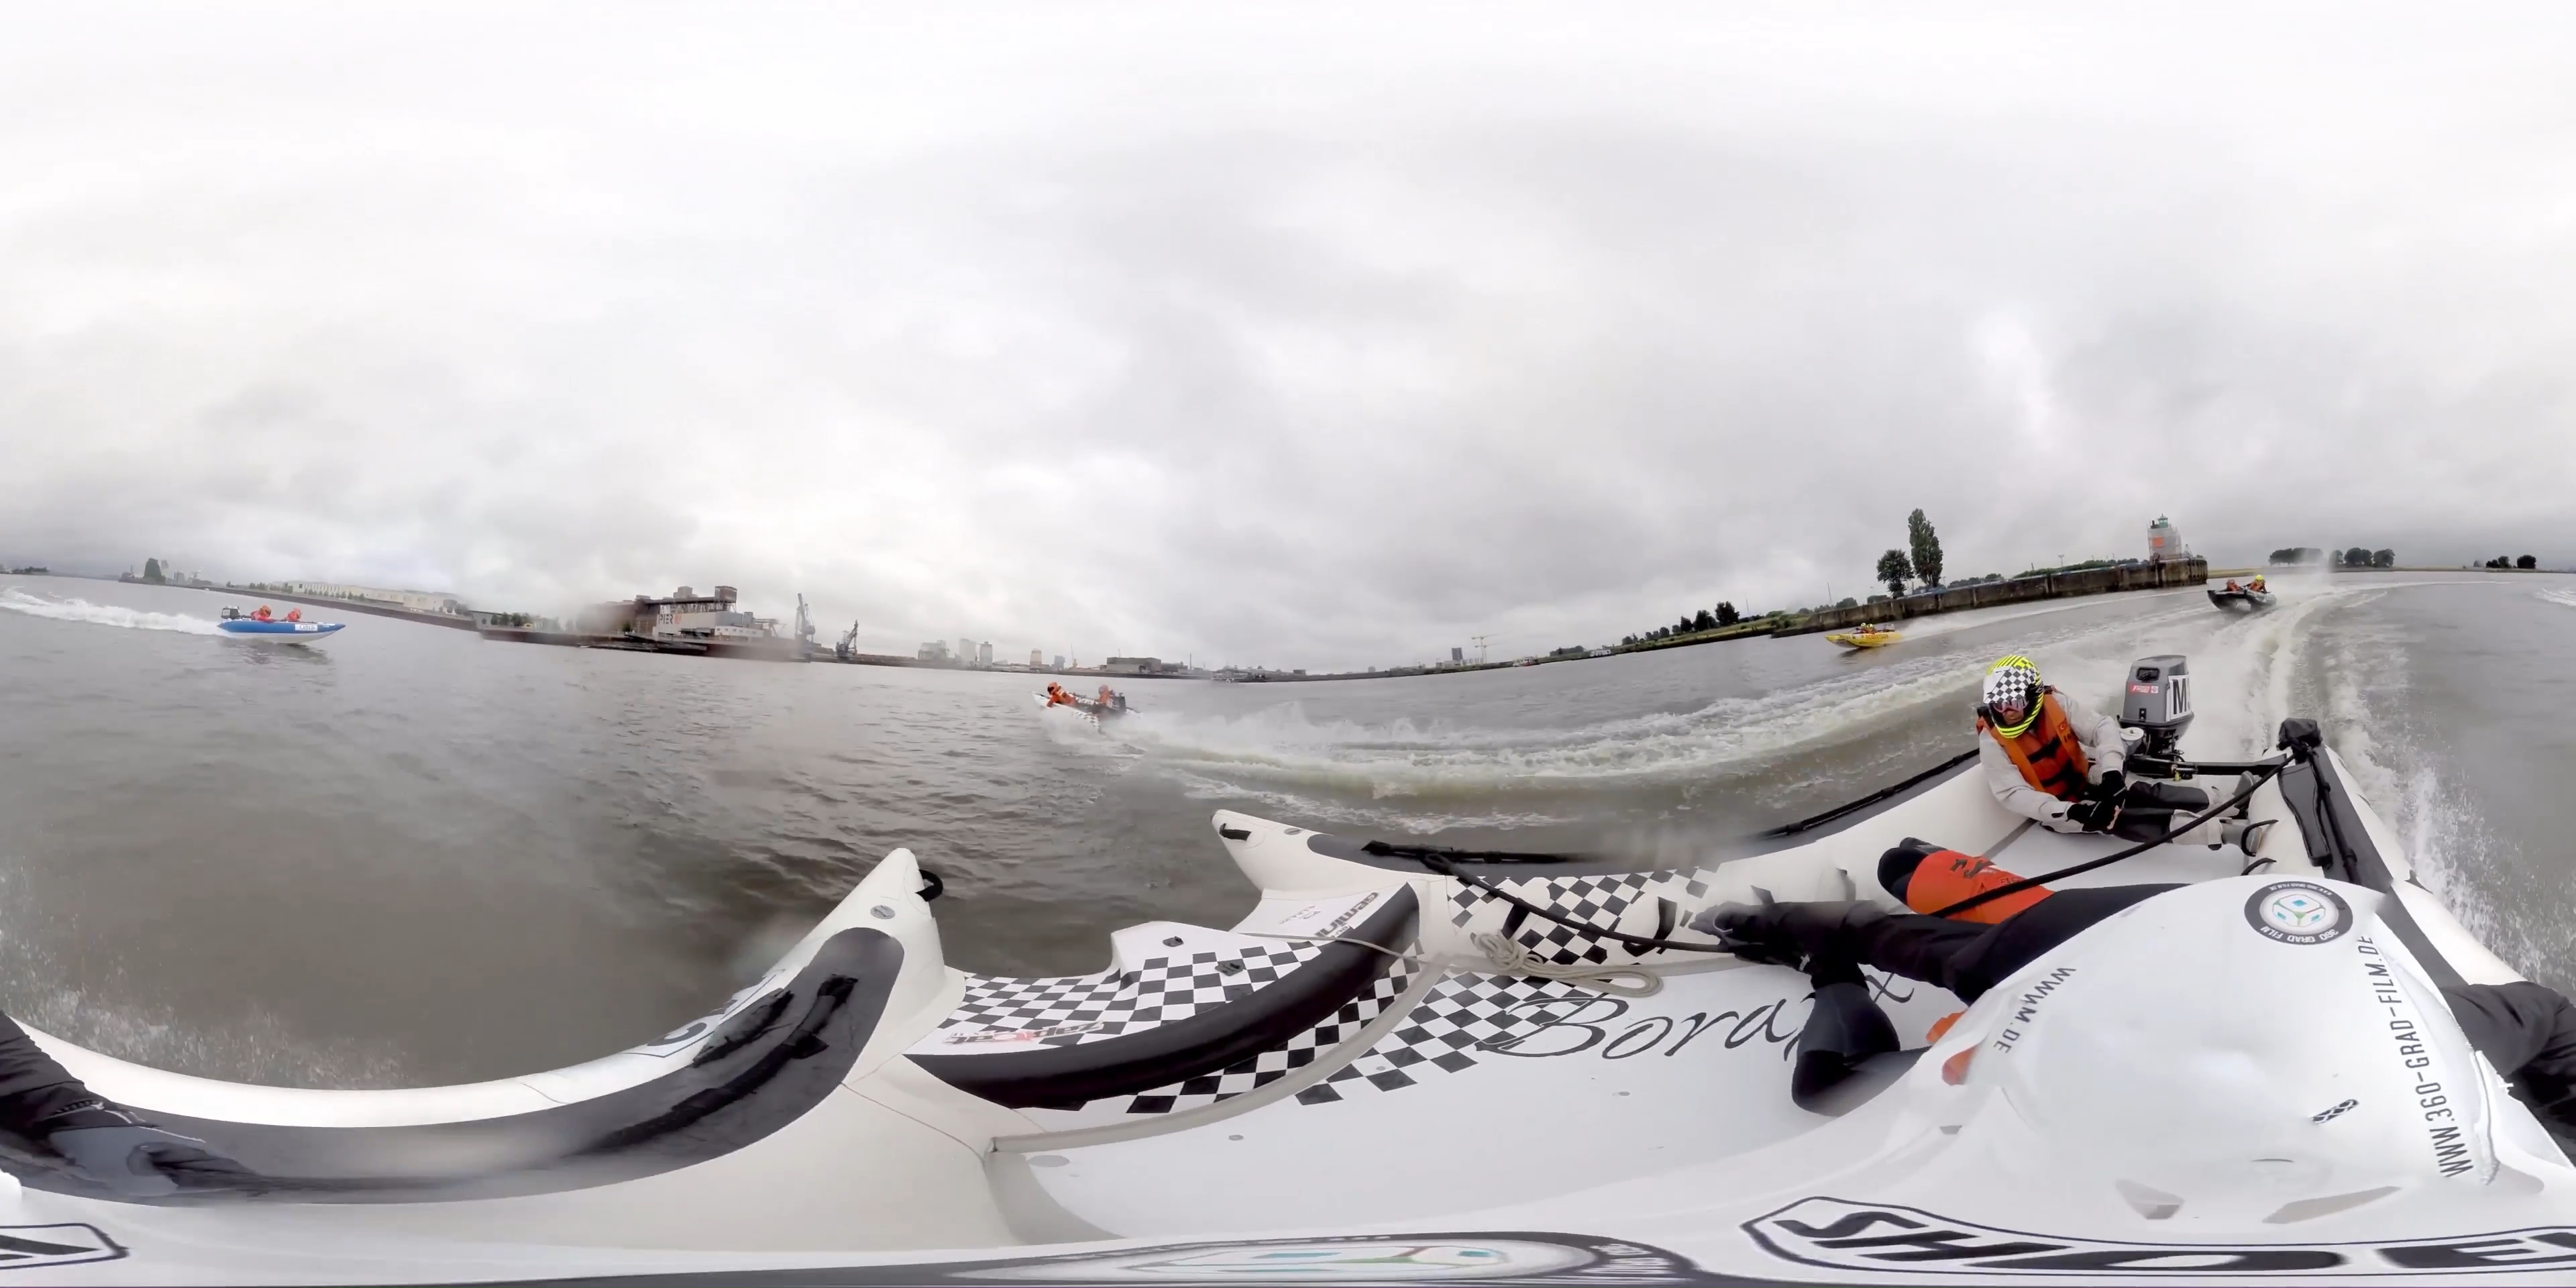
Referred object: the yellow ship on the right side of the initial view

Referred object: the person wearing a black-and-white checkered helmet